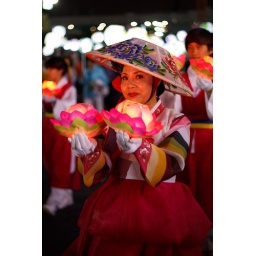
A Korean Gaisha with glowing lotus flowers at the Lotus Lantern Festival street parade in Seoul.